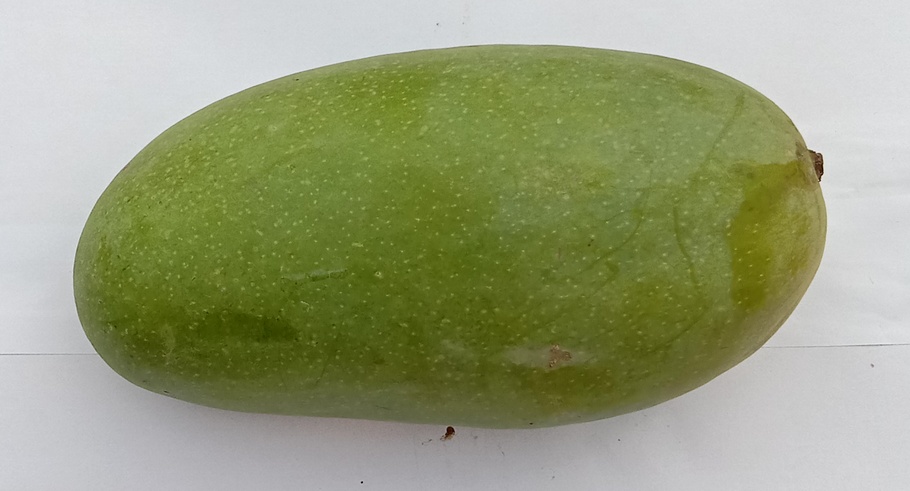
Mango variety: Dosehri